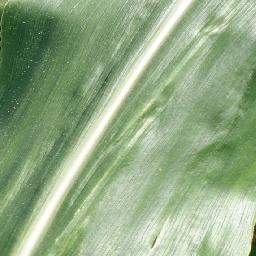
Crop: corn
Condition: (maize)_healthy